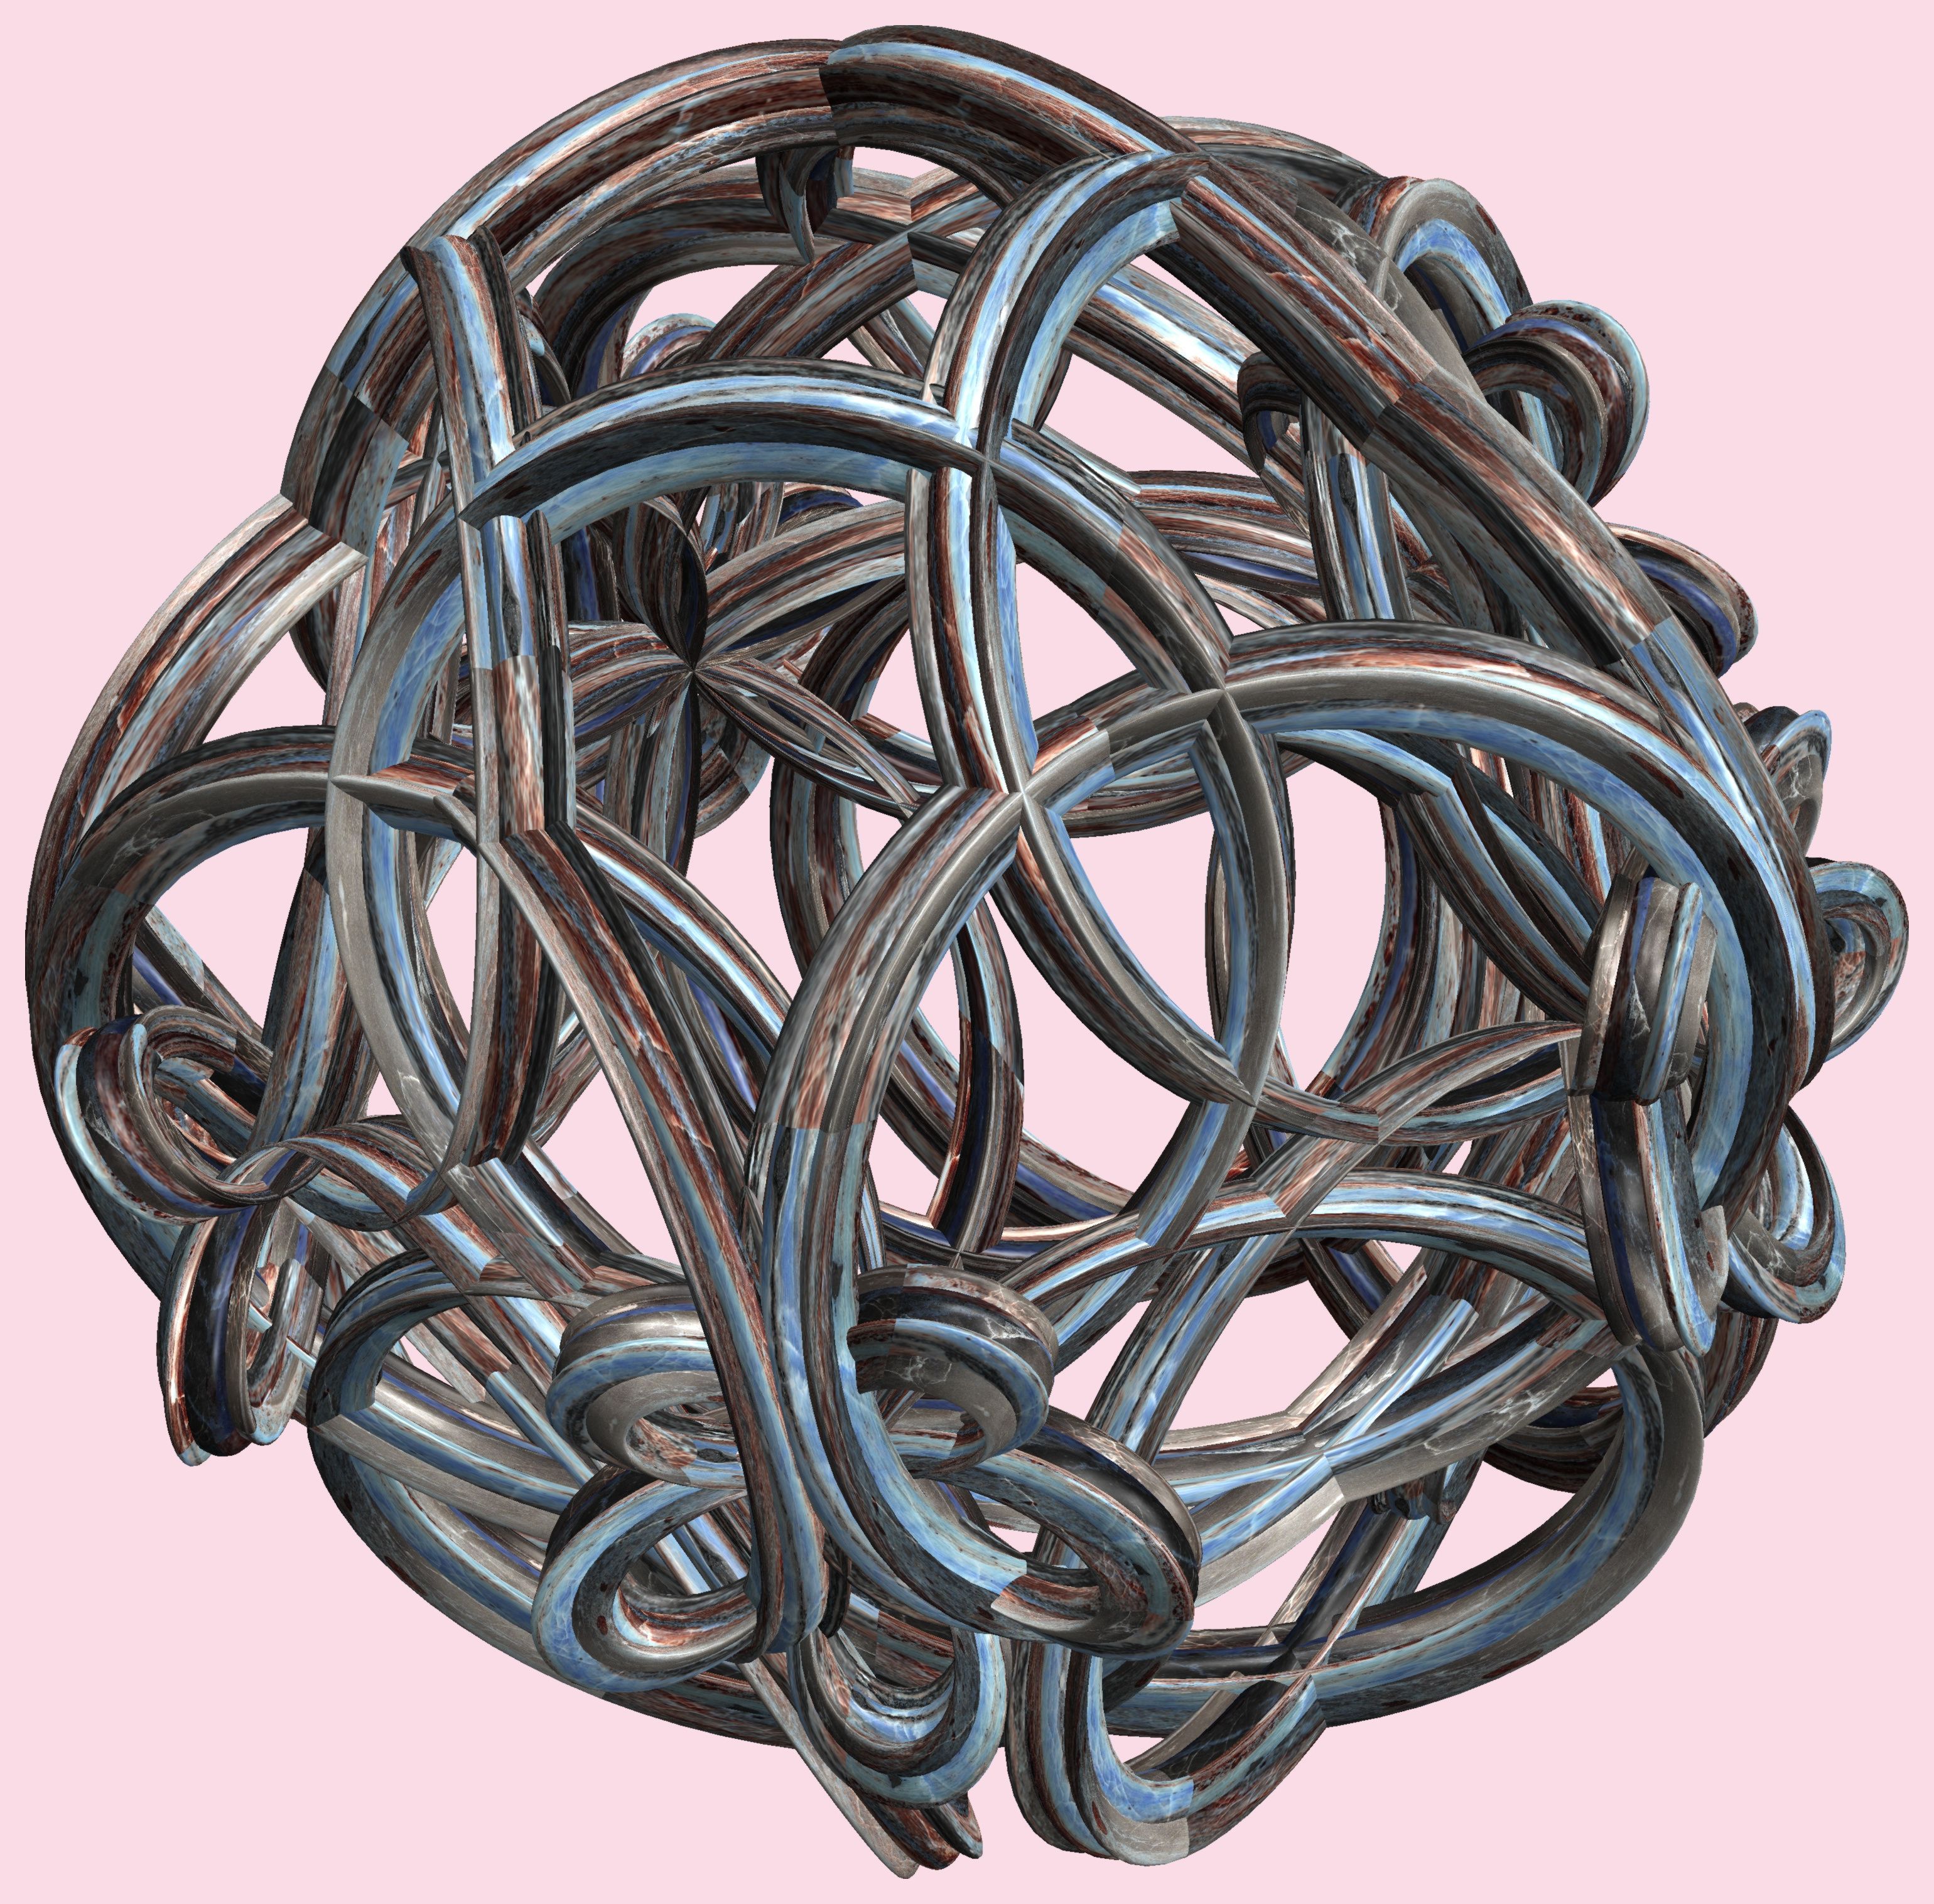
structure, texture, pattern, metal, lighting, jewellery, figure, design, symmetry, 3d, graphic, iron, torus, mathematica, cg, parametricplot3d, code, program, algorithm, abstruct, mapping, lissajous, fashion accessory